Pilar Lima

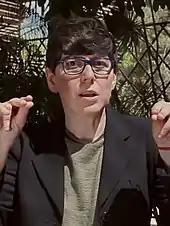

María Pilar Lima Gozálvez (born 21 November 1977) is a Spanish politician of the party Podemos. She served as a senator from 2015 to 2019 and a member of the Corts Valencianes from 2019 to 2023. She was the leader of Podemos in the Valencian Community from 2020 to 2023, resigning after an unsuccessful campaign in the 2023 Valencia City Council election. Deaf from birth, she was Spain's first deaf senator.